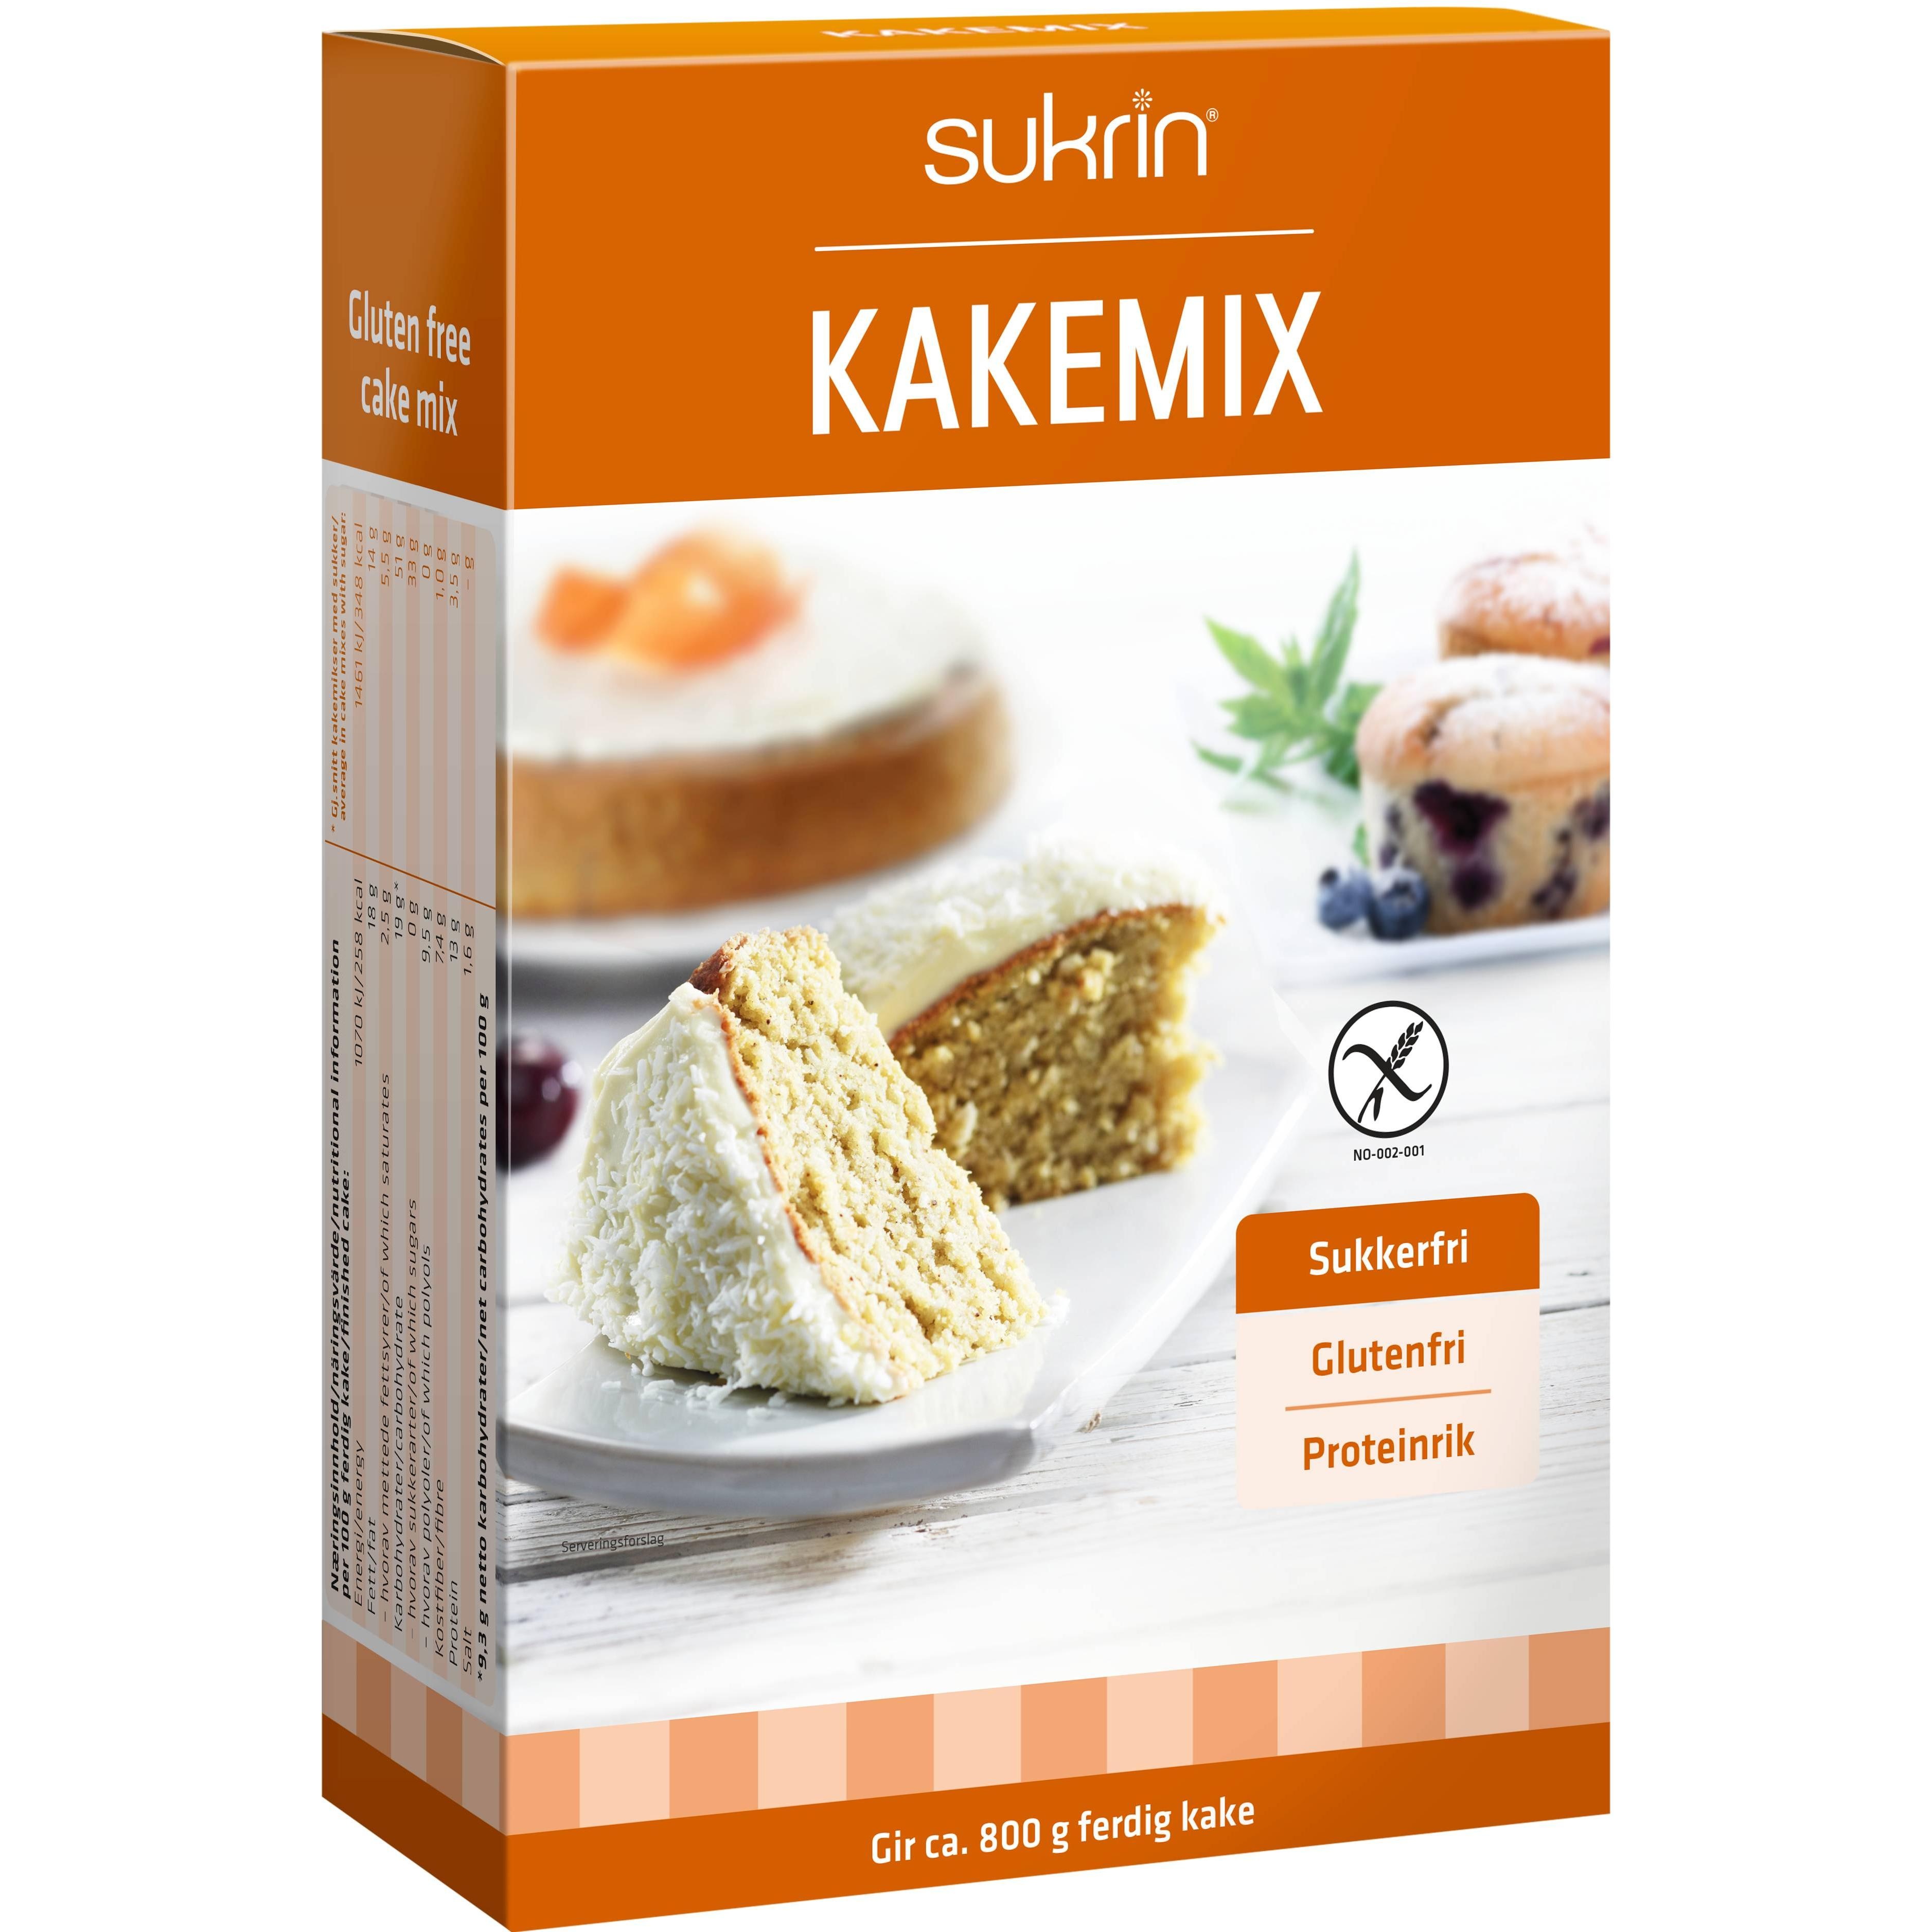
Zuckerfreier Kuchenmix 360g Packung | Sukrin
Produktbeschreibung Vergleich Nährwerte Zutaten Mit dieser Backmischung haben Sie eine leckere Grundlage für viele Kuchenrezepte zur Hand. Die Backmischung besteht unter anderem aus fettreduziertem Mandelmehl, dem ballaststoffreichen Mehlersatz FiberFin und dem kalorienfreien Süßstoff Sukrin. Der Kuchen-Mix hat durch die Verwendung von Mandelmehl und Sukrin als Zuckerersatz laut Herstellerangaben ca. 80% weniger Kohlenhydrate als herkömmliche Backmischungen und das eingesetzte FiberFin versorgt Sie mit wertvollen Ballaststoffen, die der Verdauung zuträglich sind. Die Backmischung Kuchen-Mix enthält kein Gluten und keinen Zucker und ergibt ca. 800g Kuchen. Verpackung 360g Packung (=1 Portione(n) á 360g) Verwendung: Heize deinen Backofen auf 175°C vorVerrühre 4 Eier (L), 200ml Wasser und 100ml Öl in einer RührschüsselFüge die Sukrin Backmischung hinzu und verrühre alles zu einer glatten MasseFüge ggf. dein gewünschtes Aroma hinzu und fülle den Teig dann in eine KuchenformLass den Teig für einen Kuchen ca. 30 Minuten backen, für Cupcakes ca. 20 Minuten Lagerung: Kühl und trocken lagern Verkehrsbezeichnung: Glutenfreie Backmischung für Kuchen, Cupcakes, etc. Neutral: Mit Süßungsmittel(n). Herkunftsland: Norwegen Hersteller: Sukrin Funksjonell Mat, Gamle Leirdals vei 12, N-1081 Oslo, Norwegen #responsive * { box-sizing:border-box; } table#responsive { width:100%; border-spacing: 0px; } table#responsive ,#responsive td,#responsive tr,#responsive th { border-collapse: separate; text-align: left; border: 3px solid white; } #responsive td,#responsive th { padding: 0.5em; } #responsive tr:nth-child(odd) {background-color: #eee} #responsive tr:nth-child(even) {background-color: #fff} #responsive th {background-color: #573a67; color: #fff;} .umbruch { float: left; width: 250px; margin-top: 5px; } @media screen and (max-width:700px) { .umbruch { float: none; width: 250px; margin: 0 auto 0 auto; } #responsive td:nth-child(odd) {background-color: #eee} #responsive td:nth-child(even) {background-color: #fff} #responsive td:first-child {background-color: #573a67; color: #fff;} table#responsive ,#responsive tr,#responsive td { border-spacing: 0px; } table#responsive { border:none; } #responsive thead { display:none; } #responsive tr { float: left; width: 100%; margin-bottom: 1em; } #responsive td { float: left; width: 100%; padding: 0.2em; text-align: right; } #responsive td::before { content:attr(data-label); width: 70%; float:left; padding: 0.2em; font-weight: bold; margin:-0.2em 0.2em -0.2em -0.2em; text-align: left; } } @media screen and (max-width:300px) { #responsive { font-size: 0.8em; } } Neutral Nährwertdeklaration Neutral Merkmal pro 100 g pro 360 g Portion % der Referenzmenge¹ pro 360 g Portion Brennwert KJ 1098,00KJ 0,00g 0% Brennwert kcal 262,00kcal 0,00g 0% Fett 16,80g 0,00g 0% - davon gesättigte Fettsäuren 1,80g 0,00g 0% Kohlenhydrate 20,10g 0,00g 0% - davon Zucker 0,30g 0,00g 0% Ballaststoffe 8,10g Eiweiß 13,60g 0,00g 0% Salz 0,00g 0,00g 0% ¹ Referenzmenge für einen durchschnittlichen Erwachsenen (8400 KJ/2000 kcal) Inhalt der Verpackungseinheit: 1 Portione(n) á 360g Zutaten: Sukrin Zuckerfreier Kuchenmix Neutral fettarmes Mandel mehl, FiberFin (natürliche resistente Stärke aus Mais), Kartoffelstärke, Süßungsmittel: Sukrin (Erythritol) und Sucralose, Erbsenprotein, Ballaststoffe (Chicorée, Flohsamen), Backtriebmittel (Natriumbicarbonat, Dinatriumdiphosphat), Salz, Emulgatoren (Mono- und Diglyceride von Speisefettsäuren), Aroma, Säureregulator Citronensäure. Hinweis: Kann bei übermäßigem Verzehr abführend wirken
Brand: Sukrin
Category: Food, Beverages & Tobacco > Food Items > Cooking & Baking Ingredients > Baking Mixes